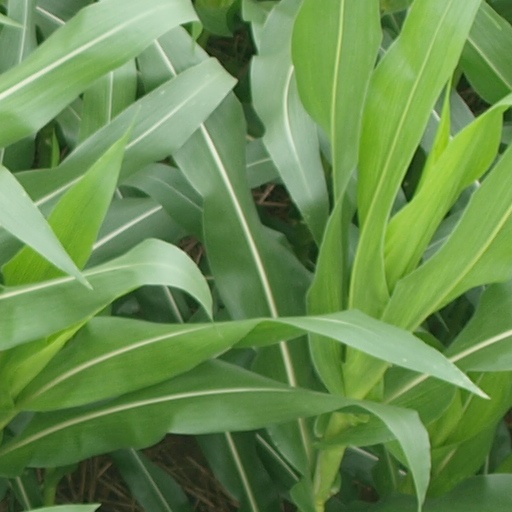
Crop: maize; corn